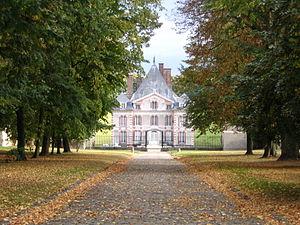
Le château d' Ormesson-sur-Marne, Val-de-Marne, France.
Ormesson-sur-Marne est une commune française située dans le département du Val-de-Marne, en région Île-de-France.
Le château d'Ormesson est un édifice construit au XVIᵉ siècle pour Louis Picot de Santeny puis agrandi au XVIIIᵉ siècle pour la famille Lefèvre d'Ormesson.